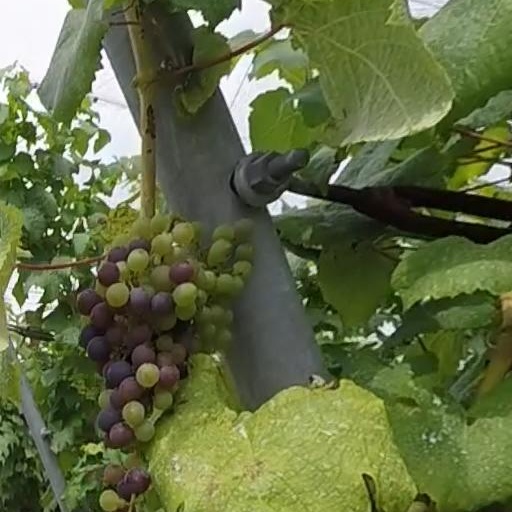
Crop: grape